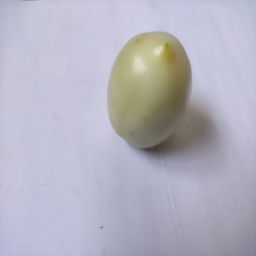
Crop: Tomato
Quality: Unripe